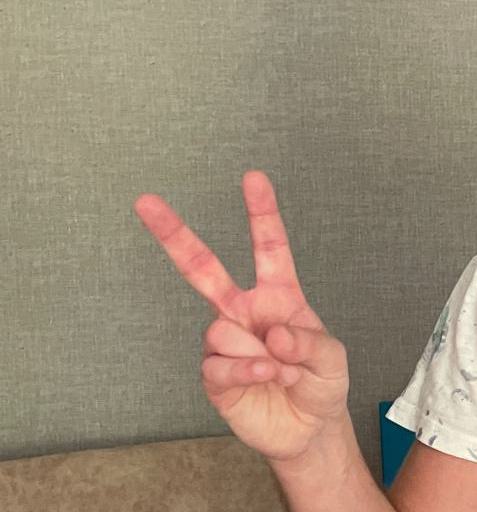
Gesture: peace